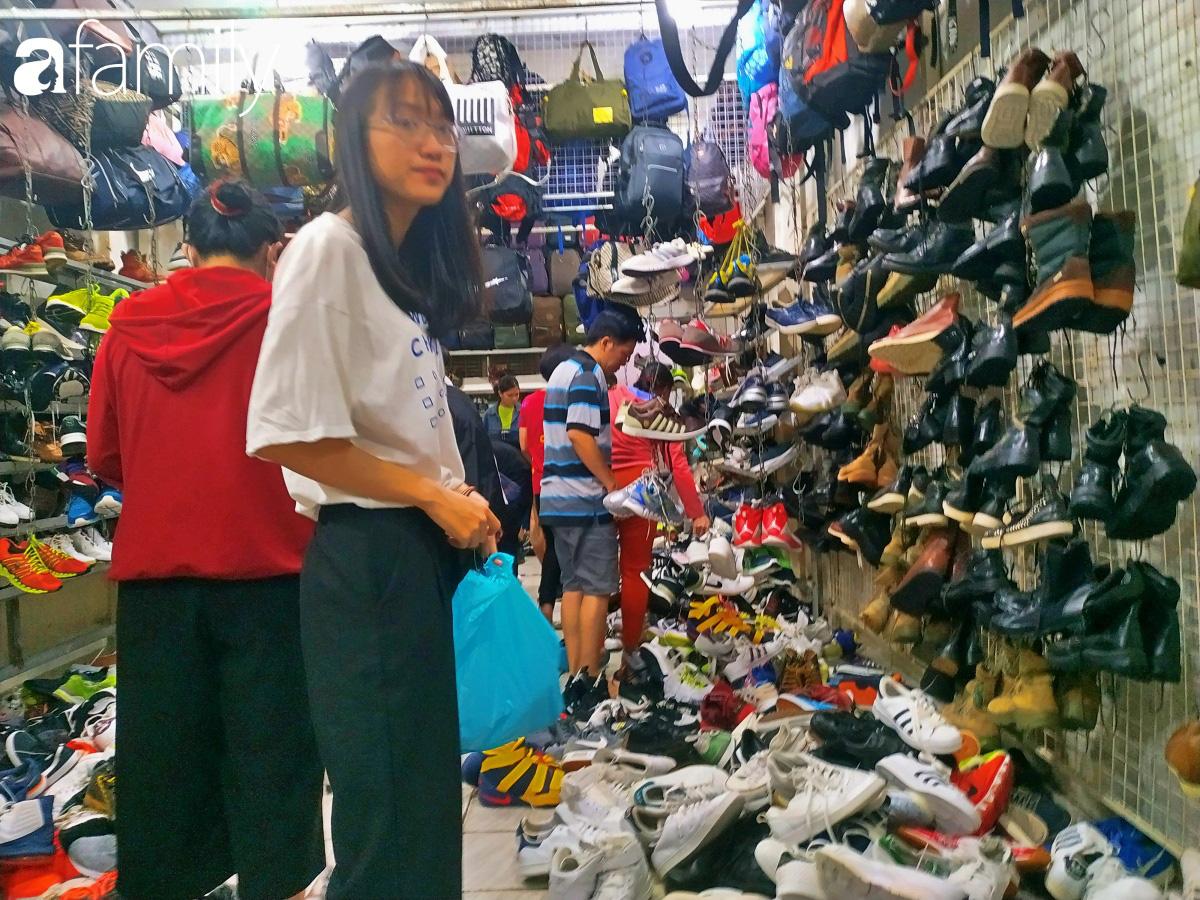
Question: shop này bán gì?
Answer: shop bán giày và túi